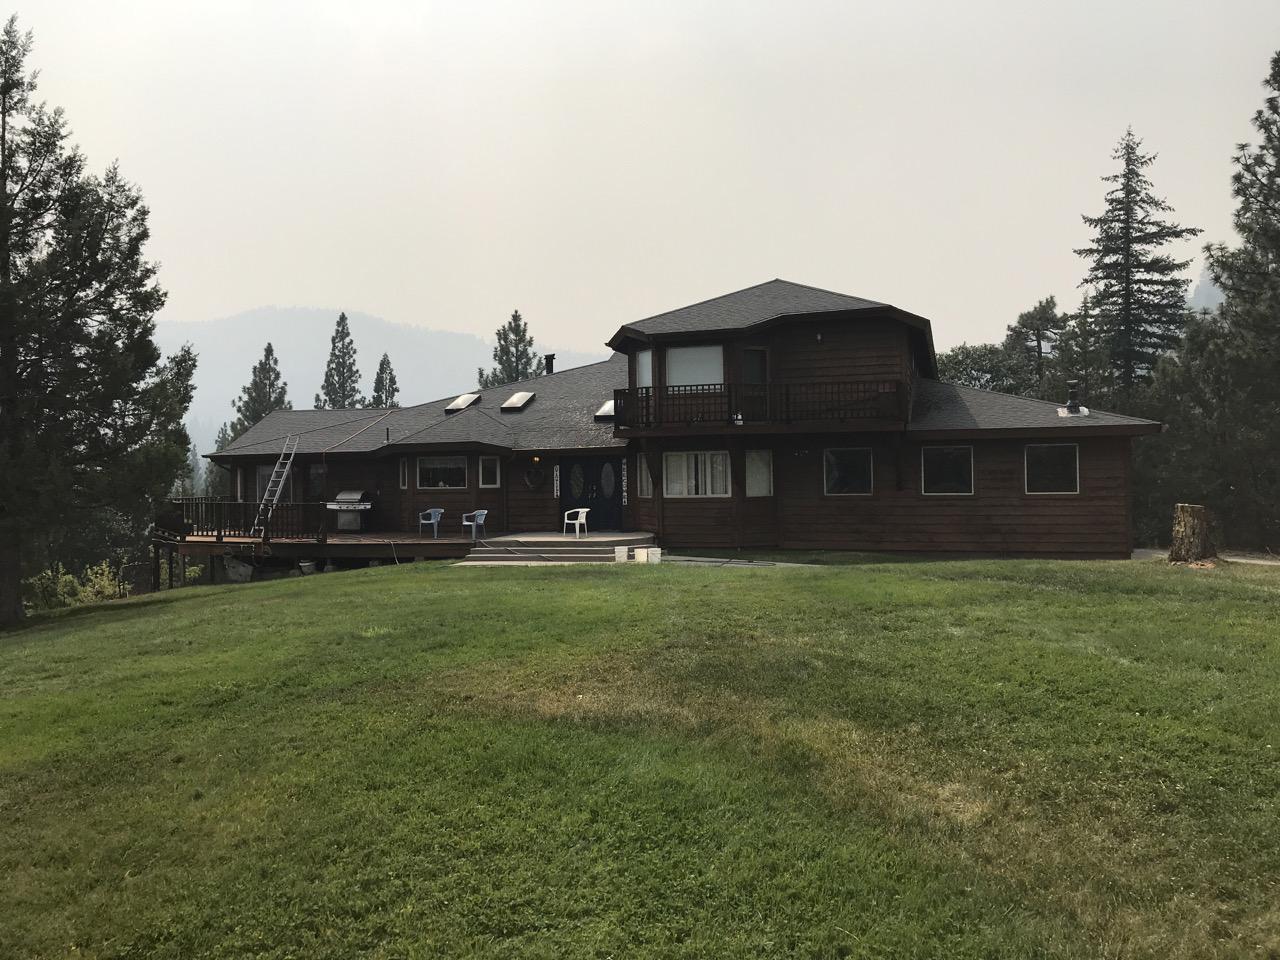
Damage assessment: no_damage